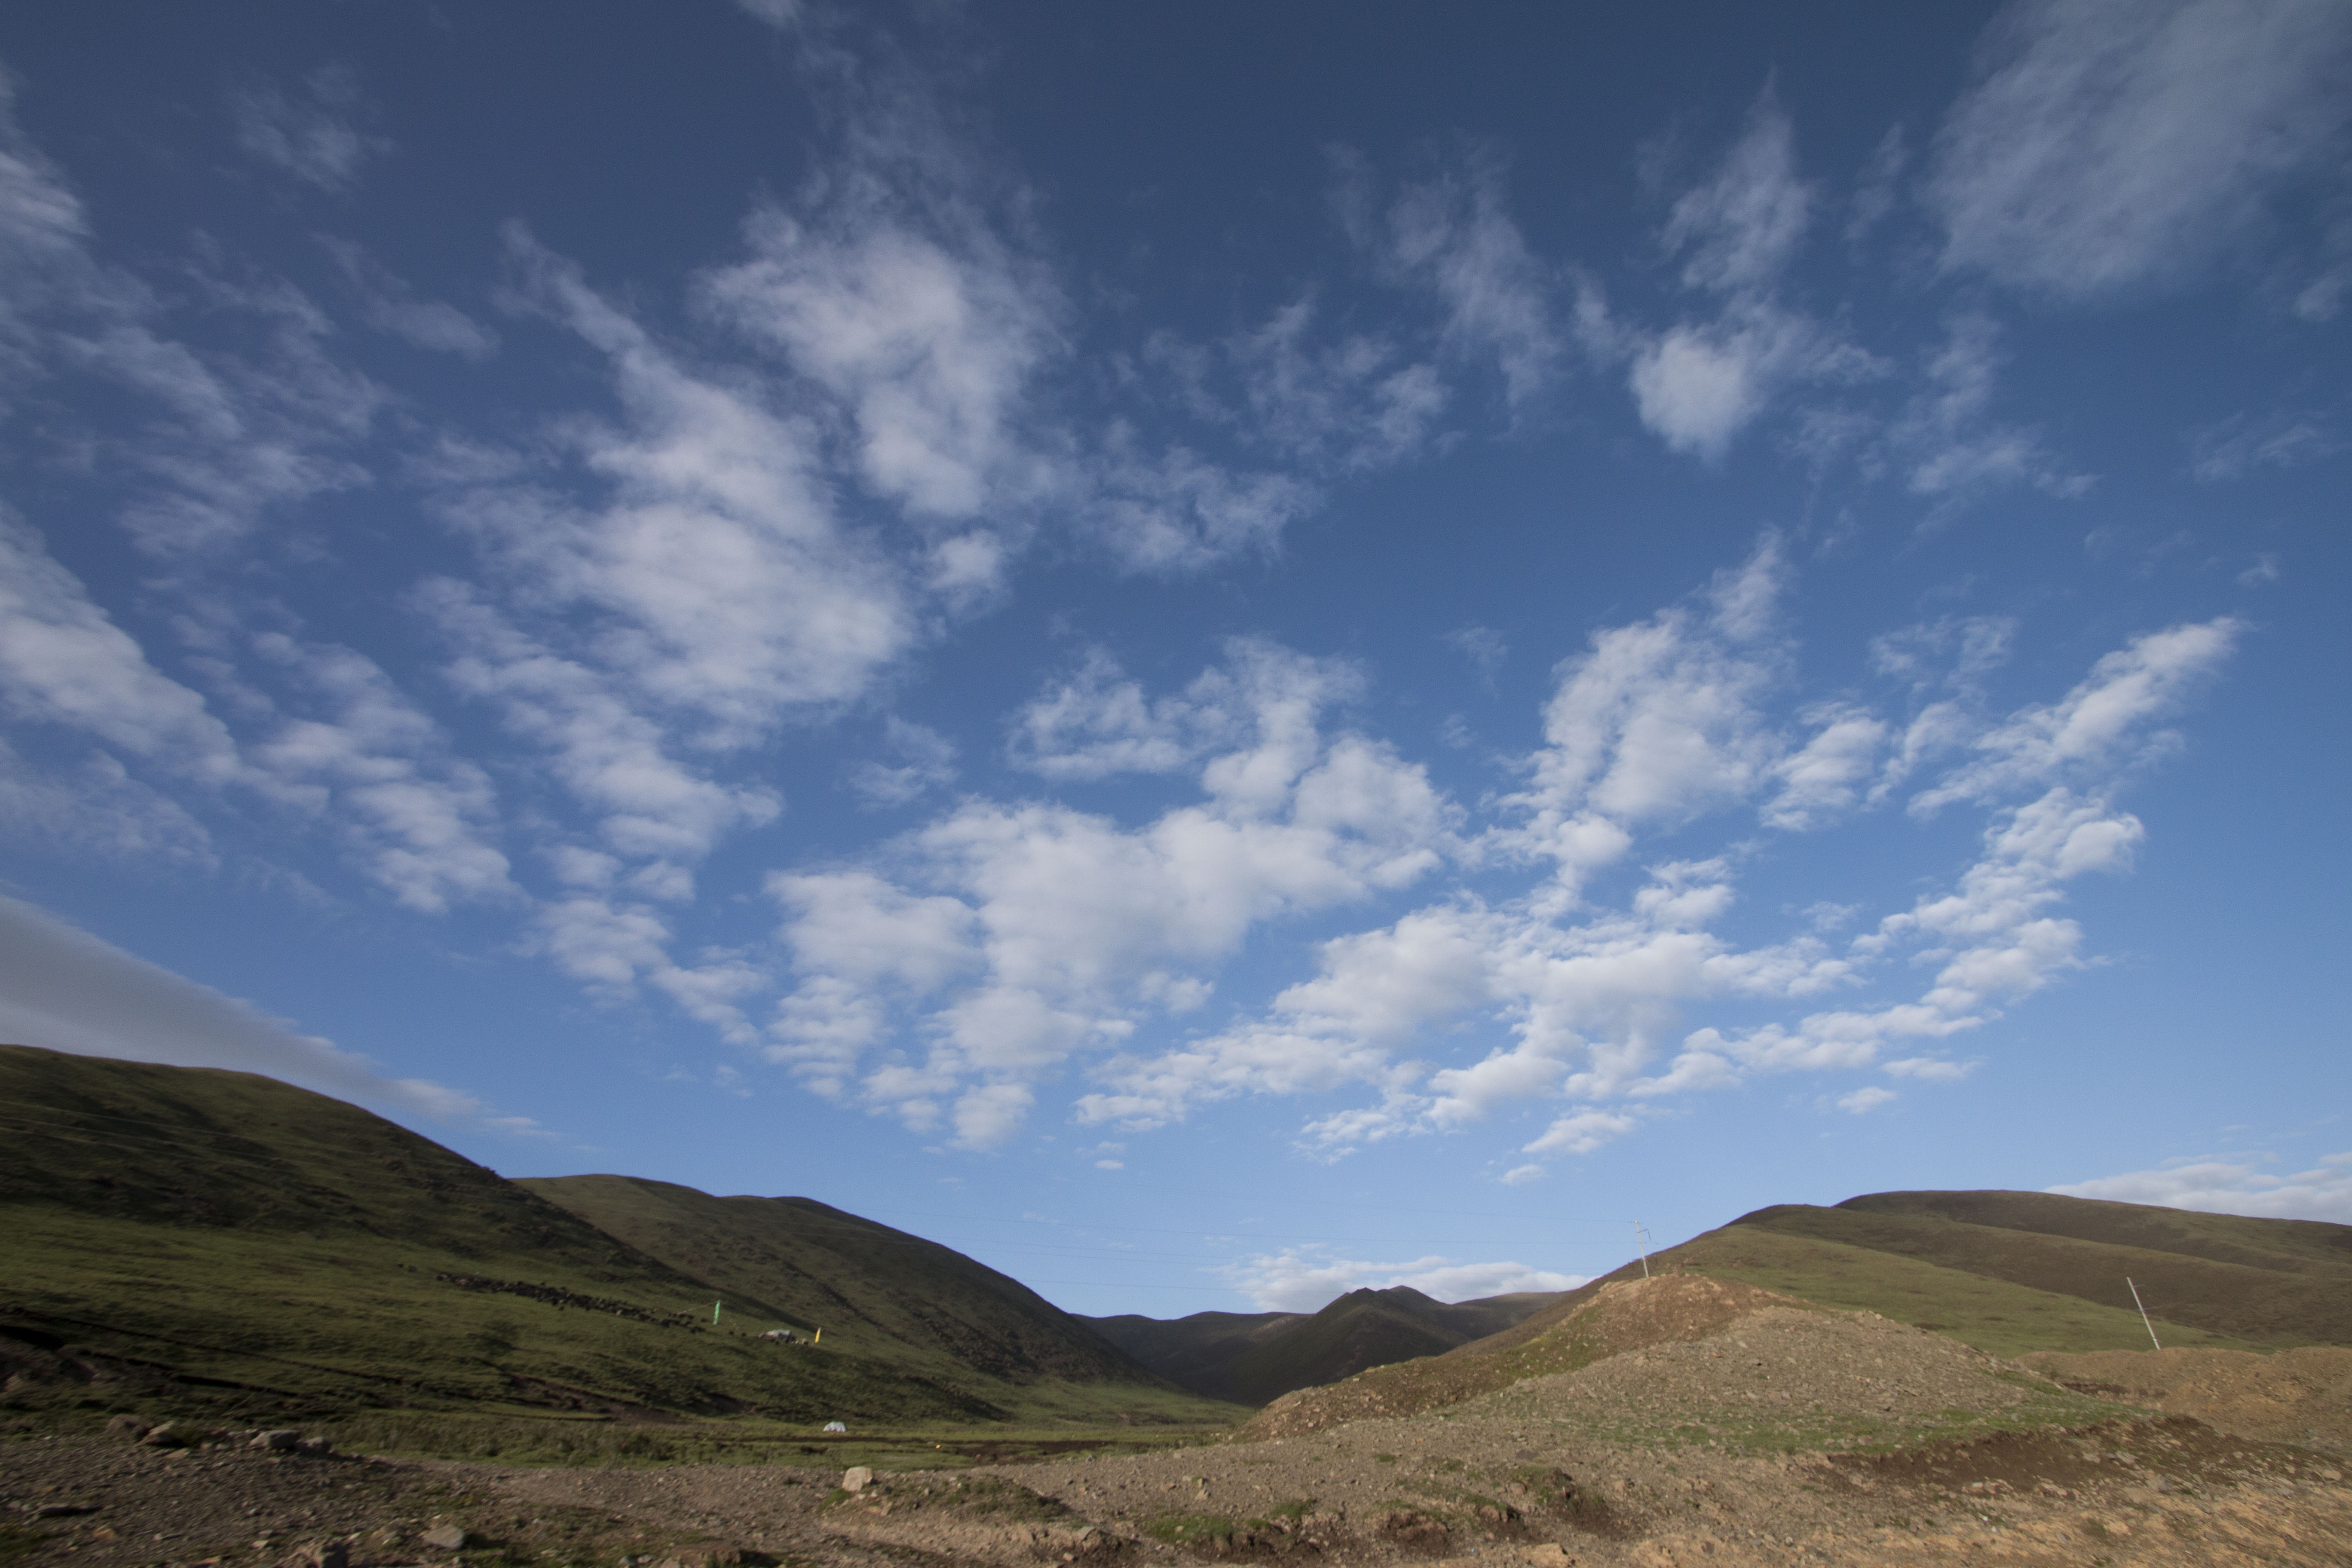
landscape, nature, horizon, mountain, cloud, sky, meadow, prairie, hill, valley, mountain range, ridge, plain, grassland, plateau, fell, loch, ecosystem, white cloud, landform, geographical feature, mountainous landforms